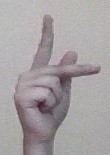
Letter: dha